Peggy Lee

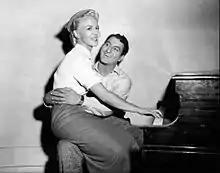
Photo of Peggy Lee and Danny Thomas from The Jazz Singer

While performing at The Doll House, Lee met Frank Bering, the owner of the Ambassador East and West in Chicago. He offered her a gig at the Buttery Room, a nightclub in the Ambassador Hotel West. There, she was noticed by bandleader Benny Goodman. According to Lee: